Veer (2010 film)

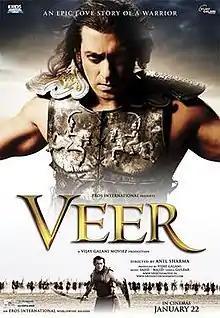
Theatrical release poster

Veer is a 2010 Indian Hindi-language epic action film directed by Anil Sharma and produced by Vijay Gulan. It stars Salman Khan, Mithun Chakraborty, Jackie Shroff, Zareen Khan, and Sohail Khan.